Superhuman Law

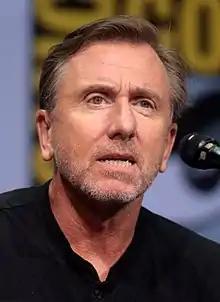
Tim Roth reprises his role as Emil Blonsky in the episode for the first time since "The Incredible Hulk" (2008).

The episode stars Tatiana Maslany as Jennifer Walters / She-Hulk, Josh Segarra as Augustus "Pug" Pugliese, Ginger Gonzaga as Nikki Ramos, Mark Linn-Baker as Morris Walters, Tess Malis Kincaid as Elaine Walters, Mark Ruffalo as Bruce Banner / Smart Hulk, and Tim Roth as Emil Blonsky. Also starring are Steve Coulter as Holden Holliway, Candice Rose as Aunt Melanie, Michael H. Cole as Uncle Tucker, Nicholas Cirillo as Cousin Ched, and Drew Matthews as Dennis Bukowski. News anchors Jovana Lara, John Gregory, and Rachel Brown appear as themselves.